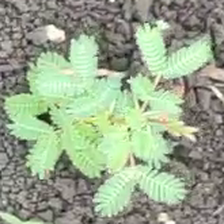
Weed species: Dwarf_cassia_(Chamaecrista pumila)